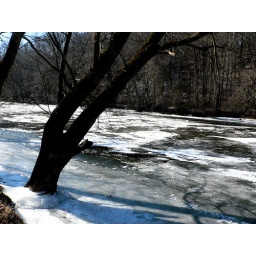
tree frozen in the river